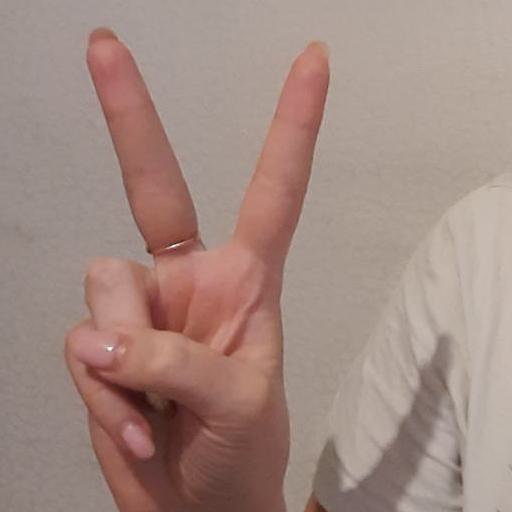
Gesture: peace